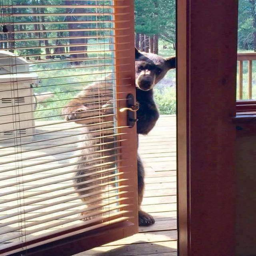
funny animals of the week , funny animal photo , cute animal pictures